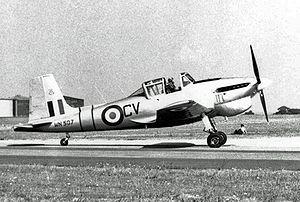
Le Boulton Paul Balliol est un avion d'entraînement britannique de l'immédiat après-guerre ayant volé au sein de la Royal Air Force. Il a connu une version navalisée désignée Sea Balliol ayant servi au sein de la Fleet Air Arm. Il est également connu comme le premier avion au monde à avoir volé grâce à un unique turbopropulseur.